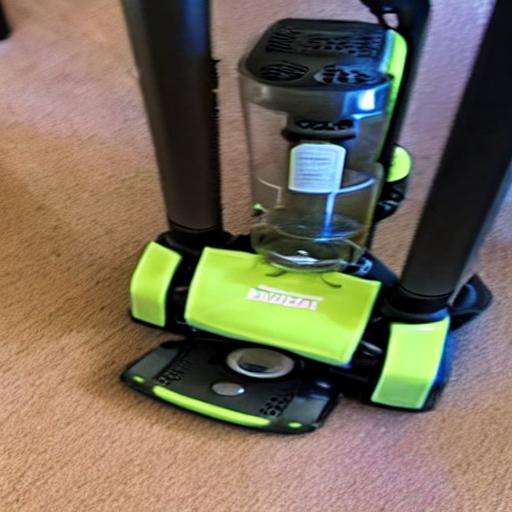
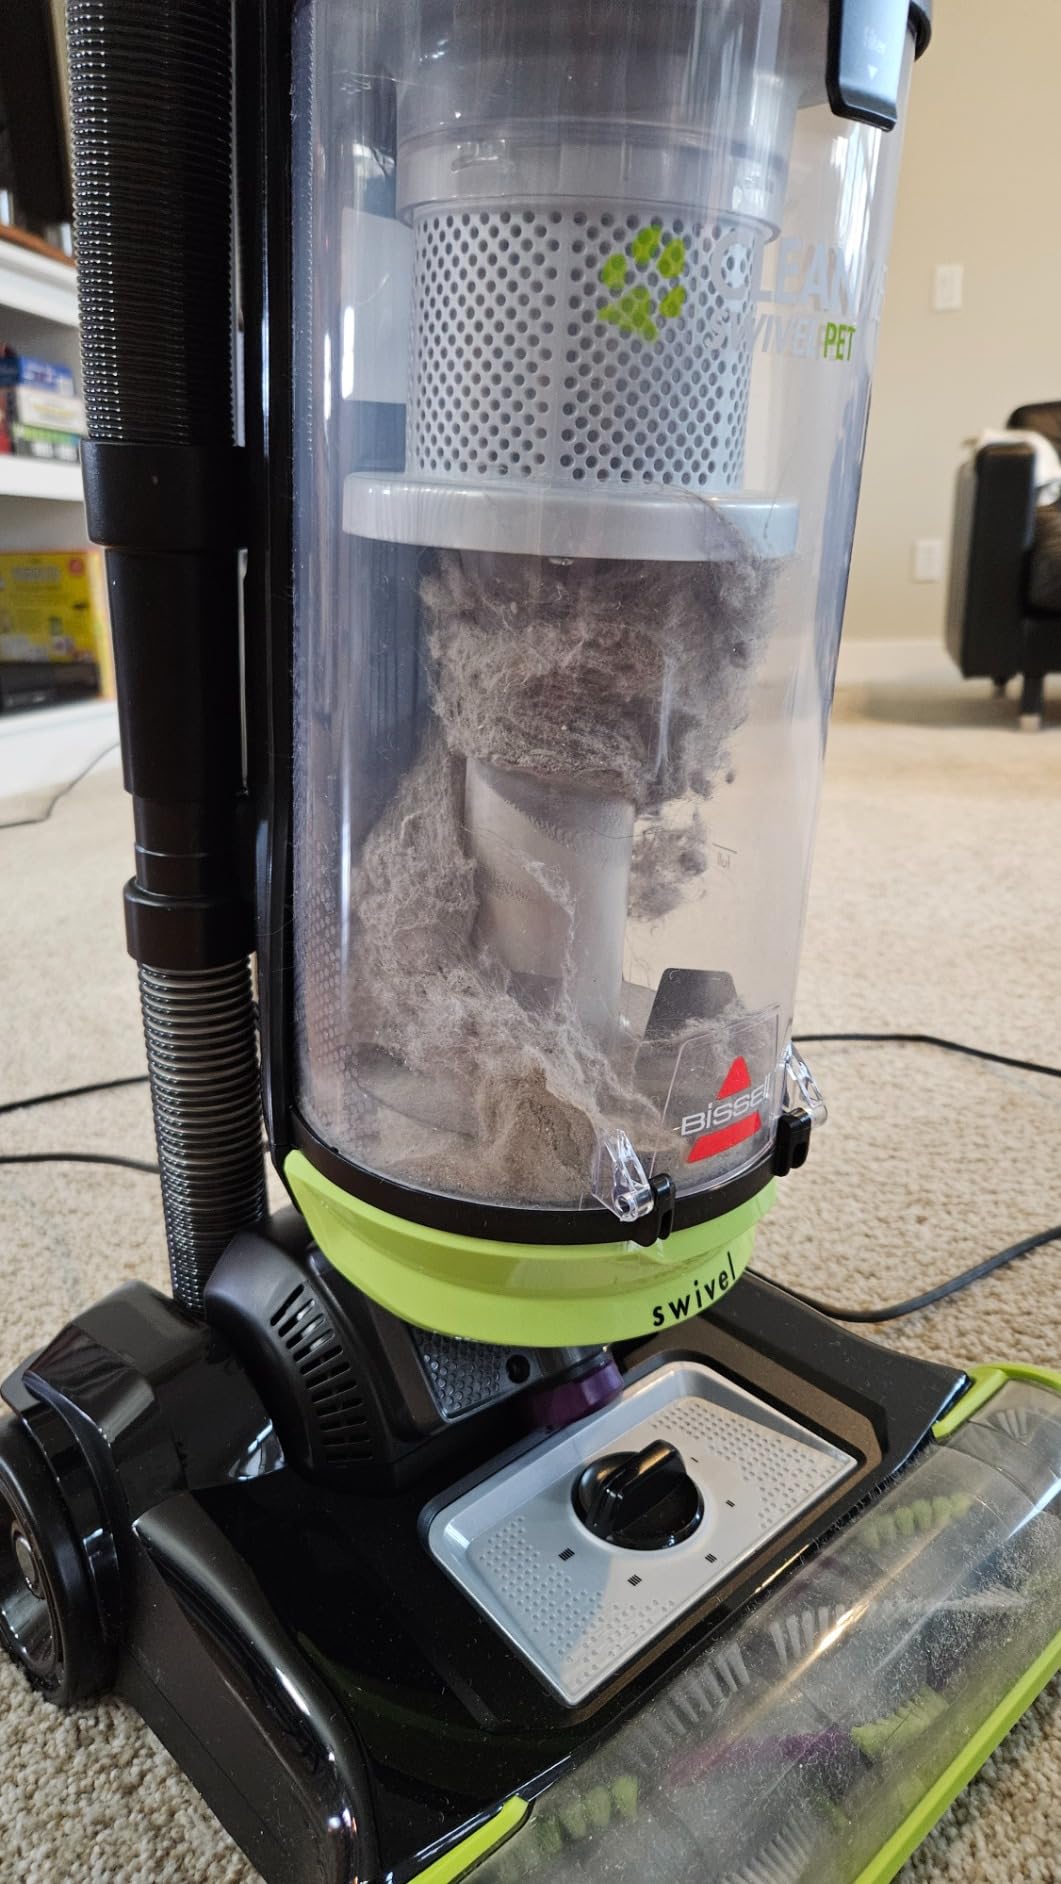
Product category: items_vacuum
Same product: no